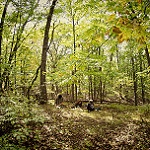
Label: forest